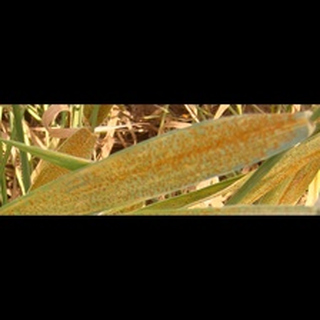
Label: wheat_brown_rust